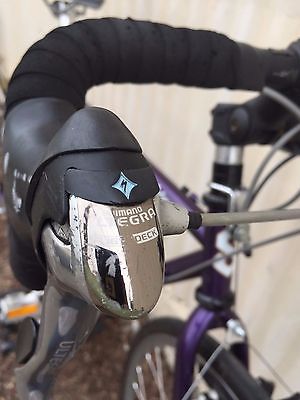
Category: bicycle